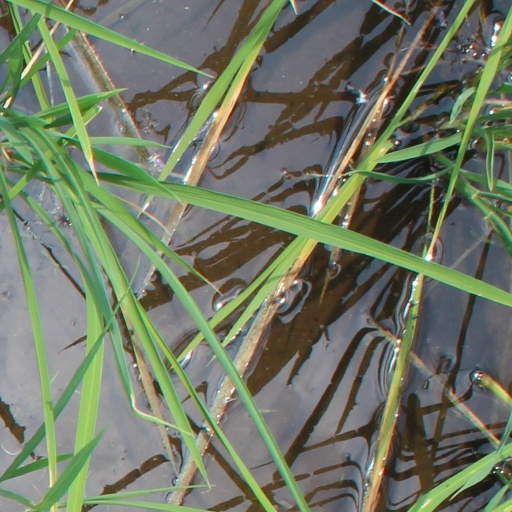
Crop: rice